Manning Library

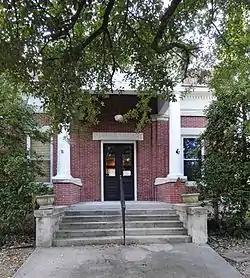
Manning Library, November 2012

Manning Library, also known as Clarendon County Public Library and Hannah Levi Memorial Library, is a historic library building located at Manning, Clarendon County, South Carolina. It was built in 1909–1910, and is a one-story, brick, Classical Revival style structure is set on a raised basement. The front façade features a pedimented Roman Doric order portico projecting from the central bay. The interior is octagon shaped with a high, domed skylight. The library was the first public library in Clarendon County.